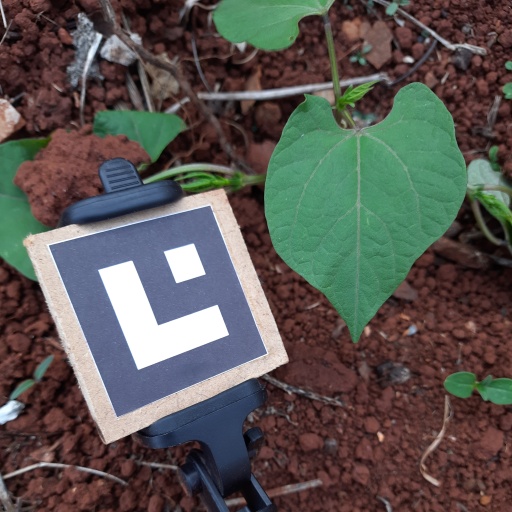
Observations: wavy surface, no eating holes, under shade